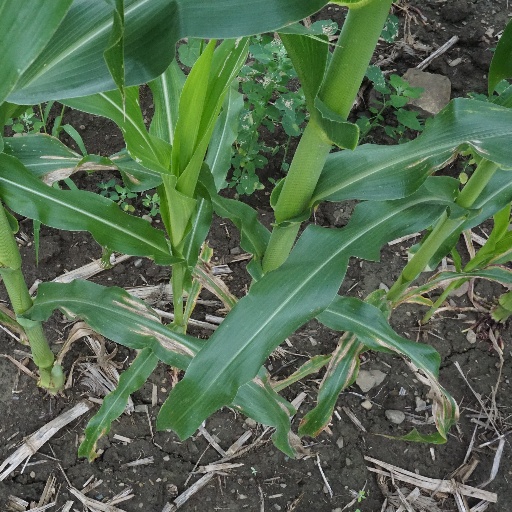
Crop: maize; corn